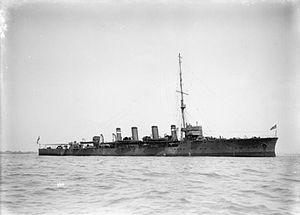
La classe Adventure est une classe de deux croiseurs éclaireurs de la Royal Navy construite avant la Première Guerre mondiale.